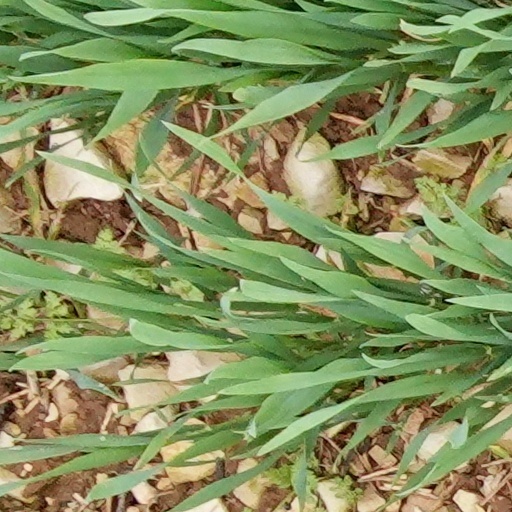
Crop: wheat